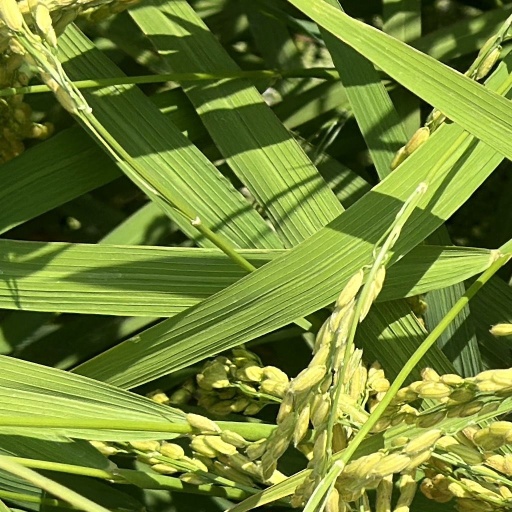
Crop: rice